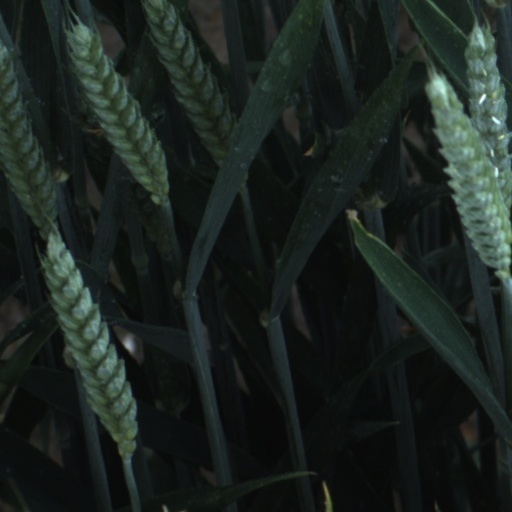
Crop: wheat